Edward Bancroft Williston

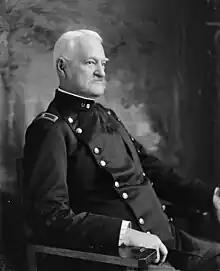
Brigadier General Edward Williston

However it was not until March 22, 1885, before Williston was permanently promoted to major in the 3rd U.S. Artillery, reaching lieutenant colonel ten years later on February 12, 1895. He reached full colonel in the 6th U.S. Artillery on March 8, 1898.